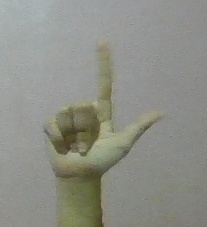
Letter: laam